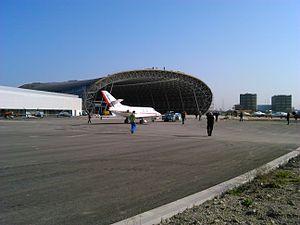
Entrée du premier avion dans le musée Aeroscopia, le Dassault Falcon 10 F-ZACB des Ailes Anciennes Toulouse.